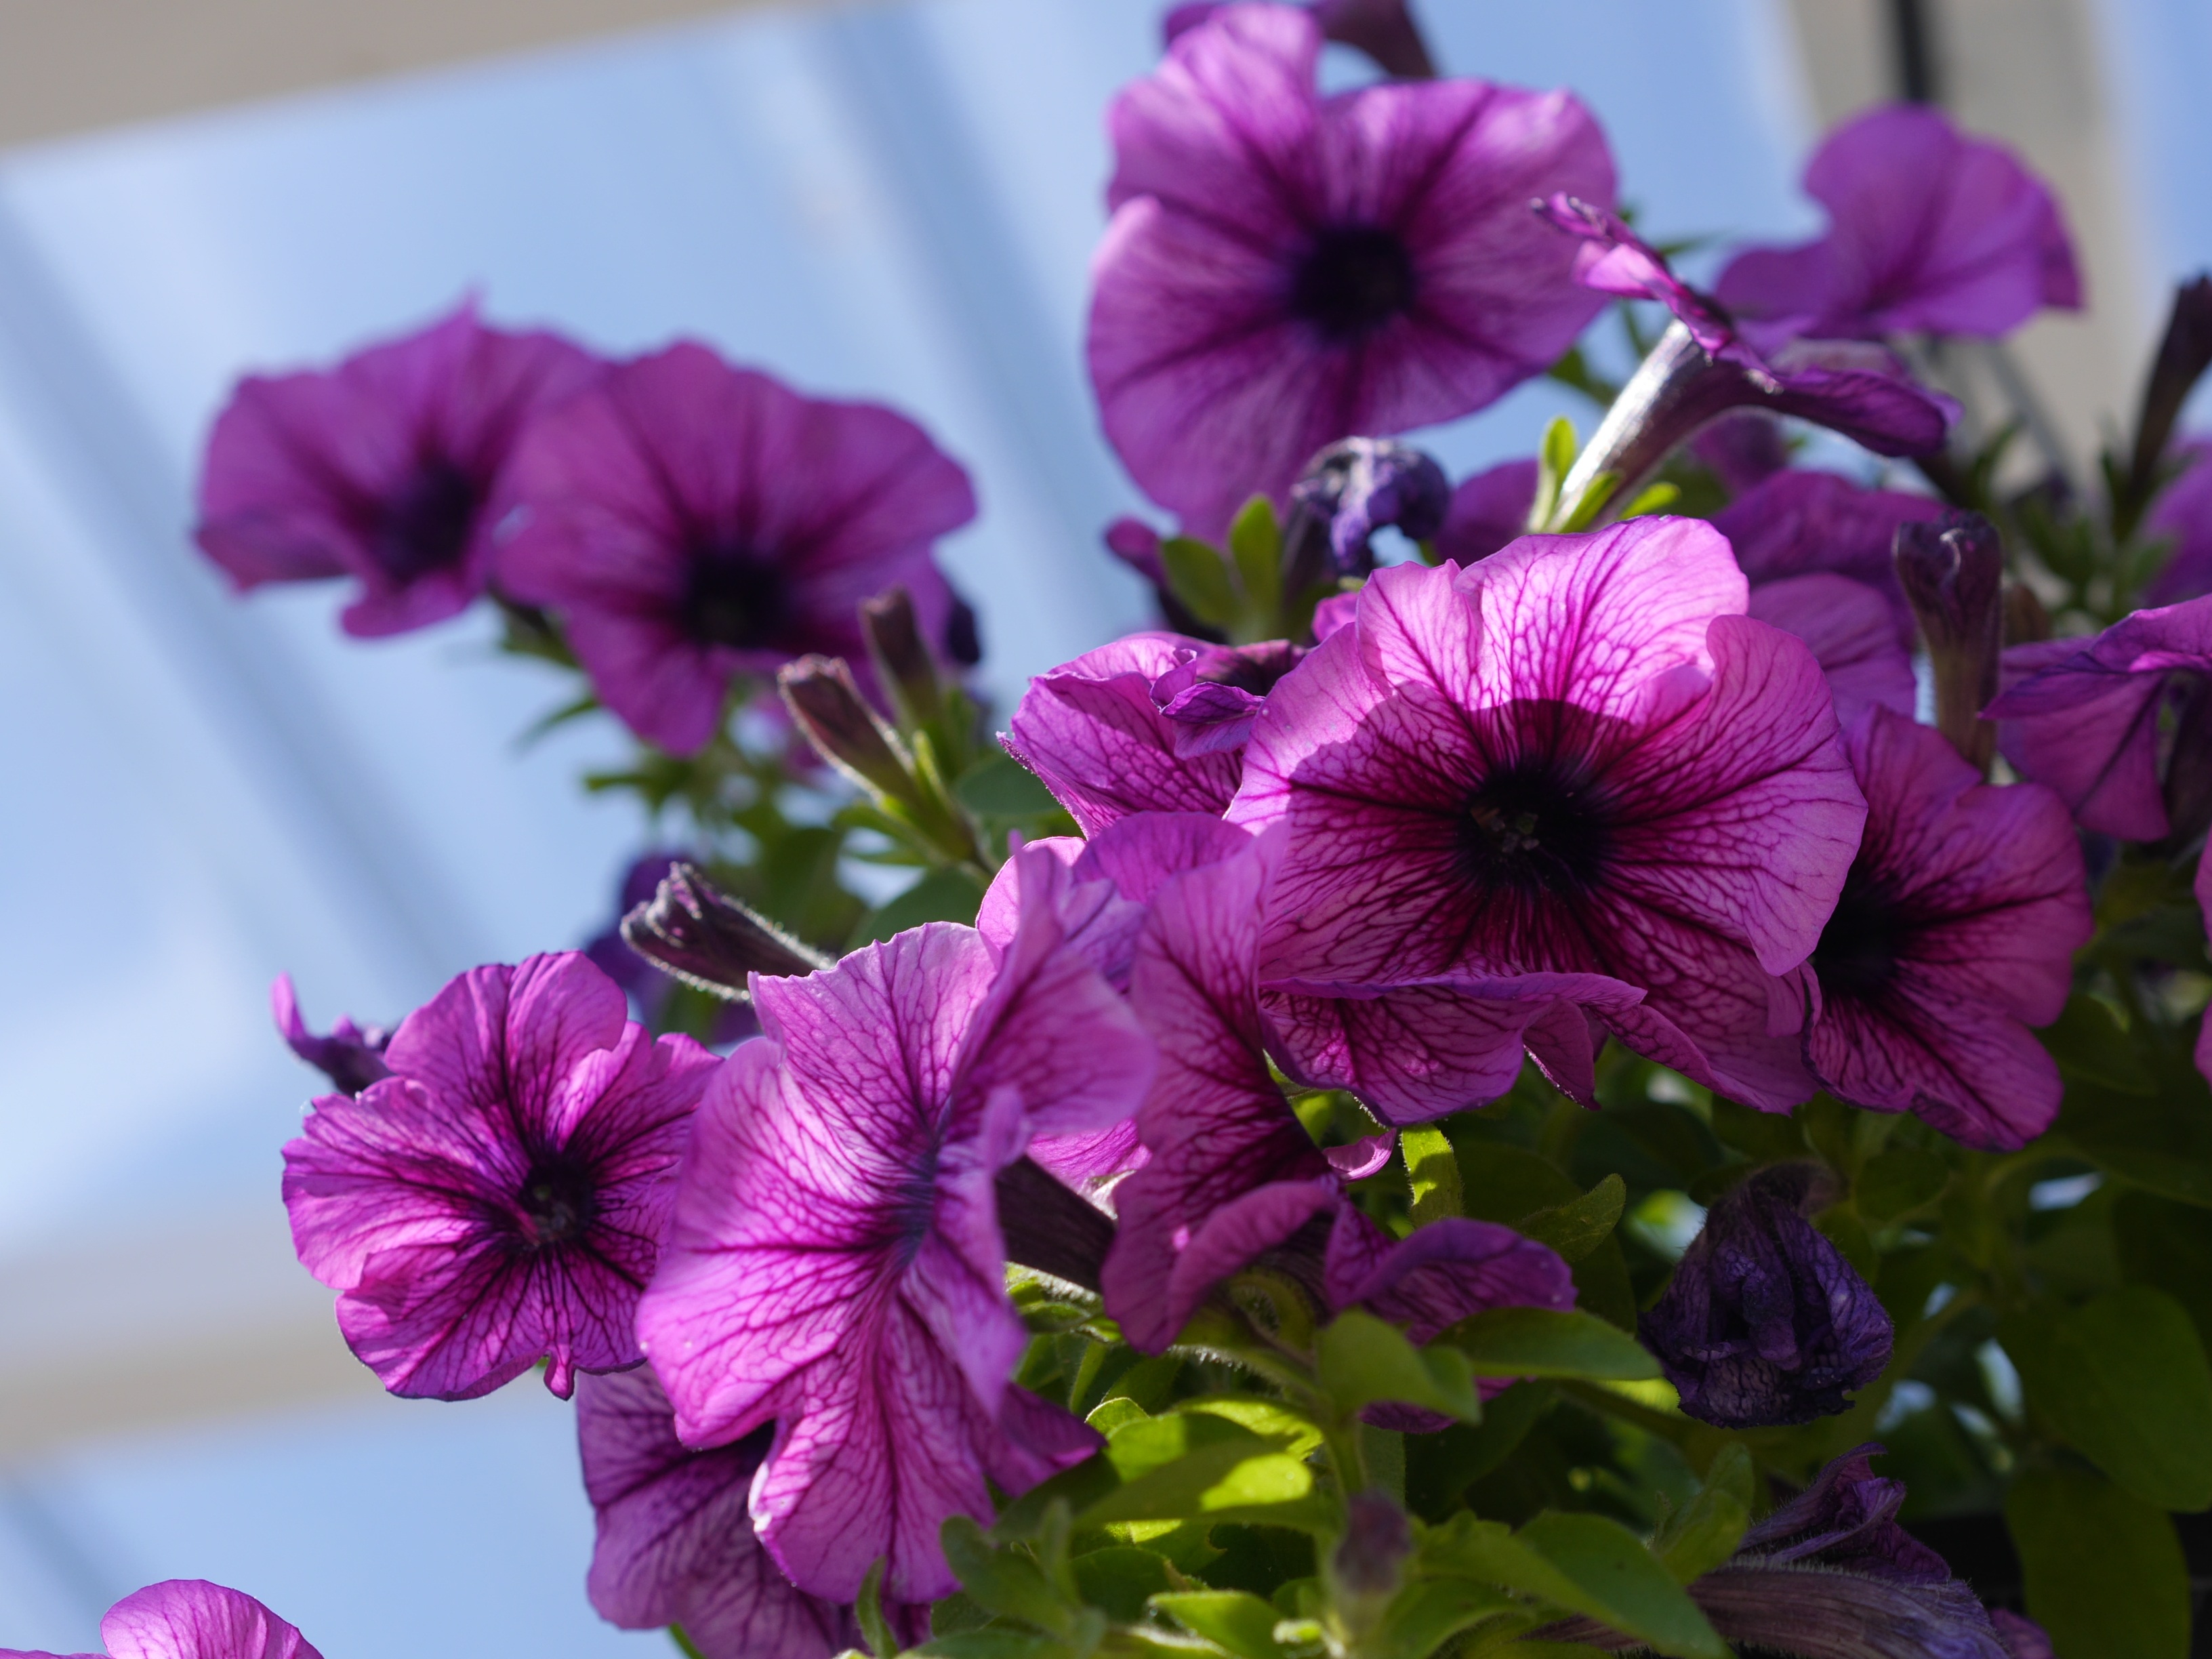
flower, plant, flora, purple, violet family, land plant, petal, flowering plant, viola, pansy, macro photography, annual plant, blossom